Denis Ivanov (filmmaker)

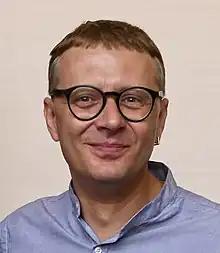

Denis Ivanov (born July 22, 1978, Kramatorsk, Donetsk region, Ukraine) is a Ukrainian producer, film distributor, cultural manager, TV presenter, head of the Arthouse Traffic film company, member of the European Film Academy and National Union of Cinematographers of Ukraine, founder of the Odesa International Film Festival and «Children Kinofest» – International Film Festival for children and teenagers (Ukraine).